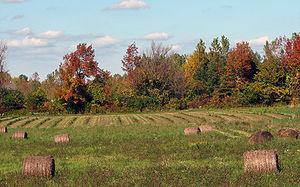
Foin et quelques arbres dans un champ des citrouilles en Geneseo, New York. Русский: Процесс заготовки сена в окрестностях Нью-Йорка. Осень.